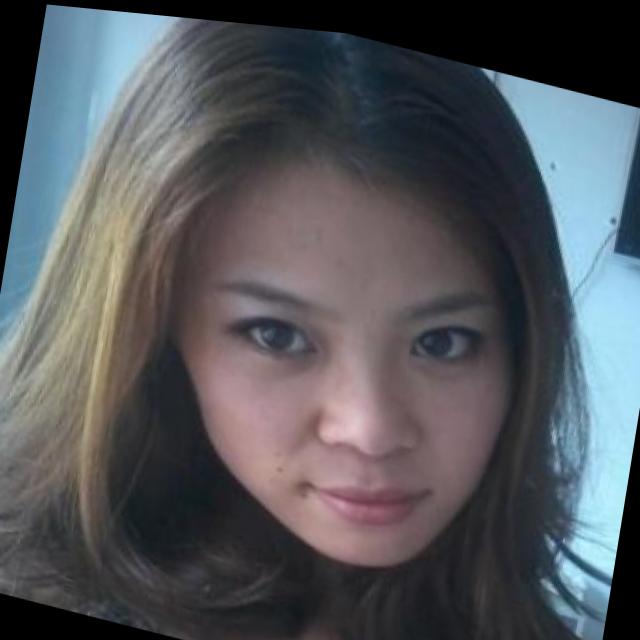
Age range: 21-44